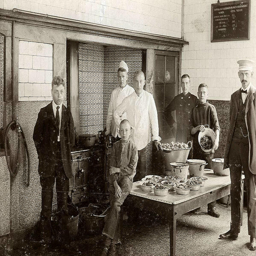
Some men wearing suits are standing near a table.
This sepia-toned photograph was taken in the kitchen workroom of an establishment where there are several employees including children.
Seven people are posing for an old time photo in a large kitchen.
A group of men standing around a table with bowls on it.
Black and white photograph of people sitting around a table.